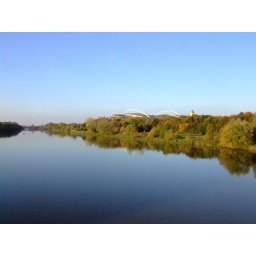
Zentralstadion at Leipzig hidden in fall colors. I like the way how calm both the sky and the river present theirselves.